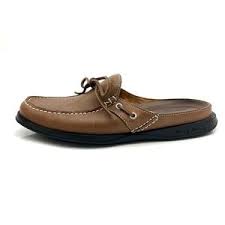
Label: Boat